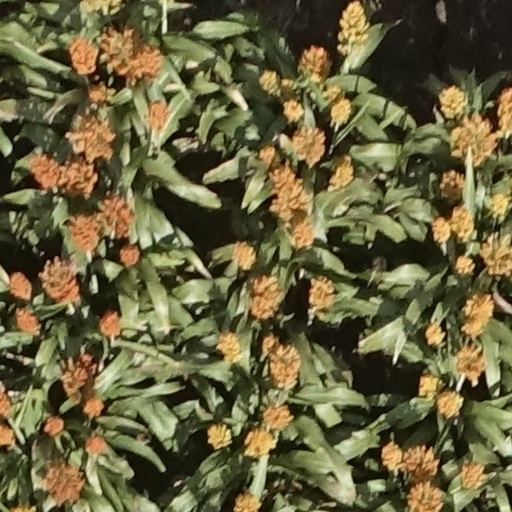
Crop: sorghum